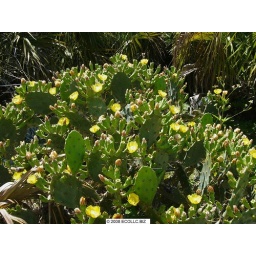
Opuntia stricta plant in flower BU